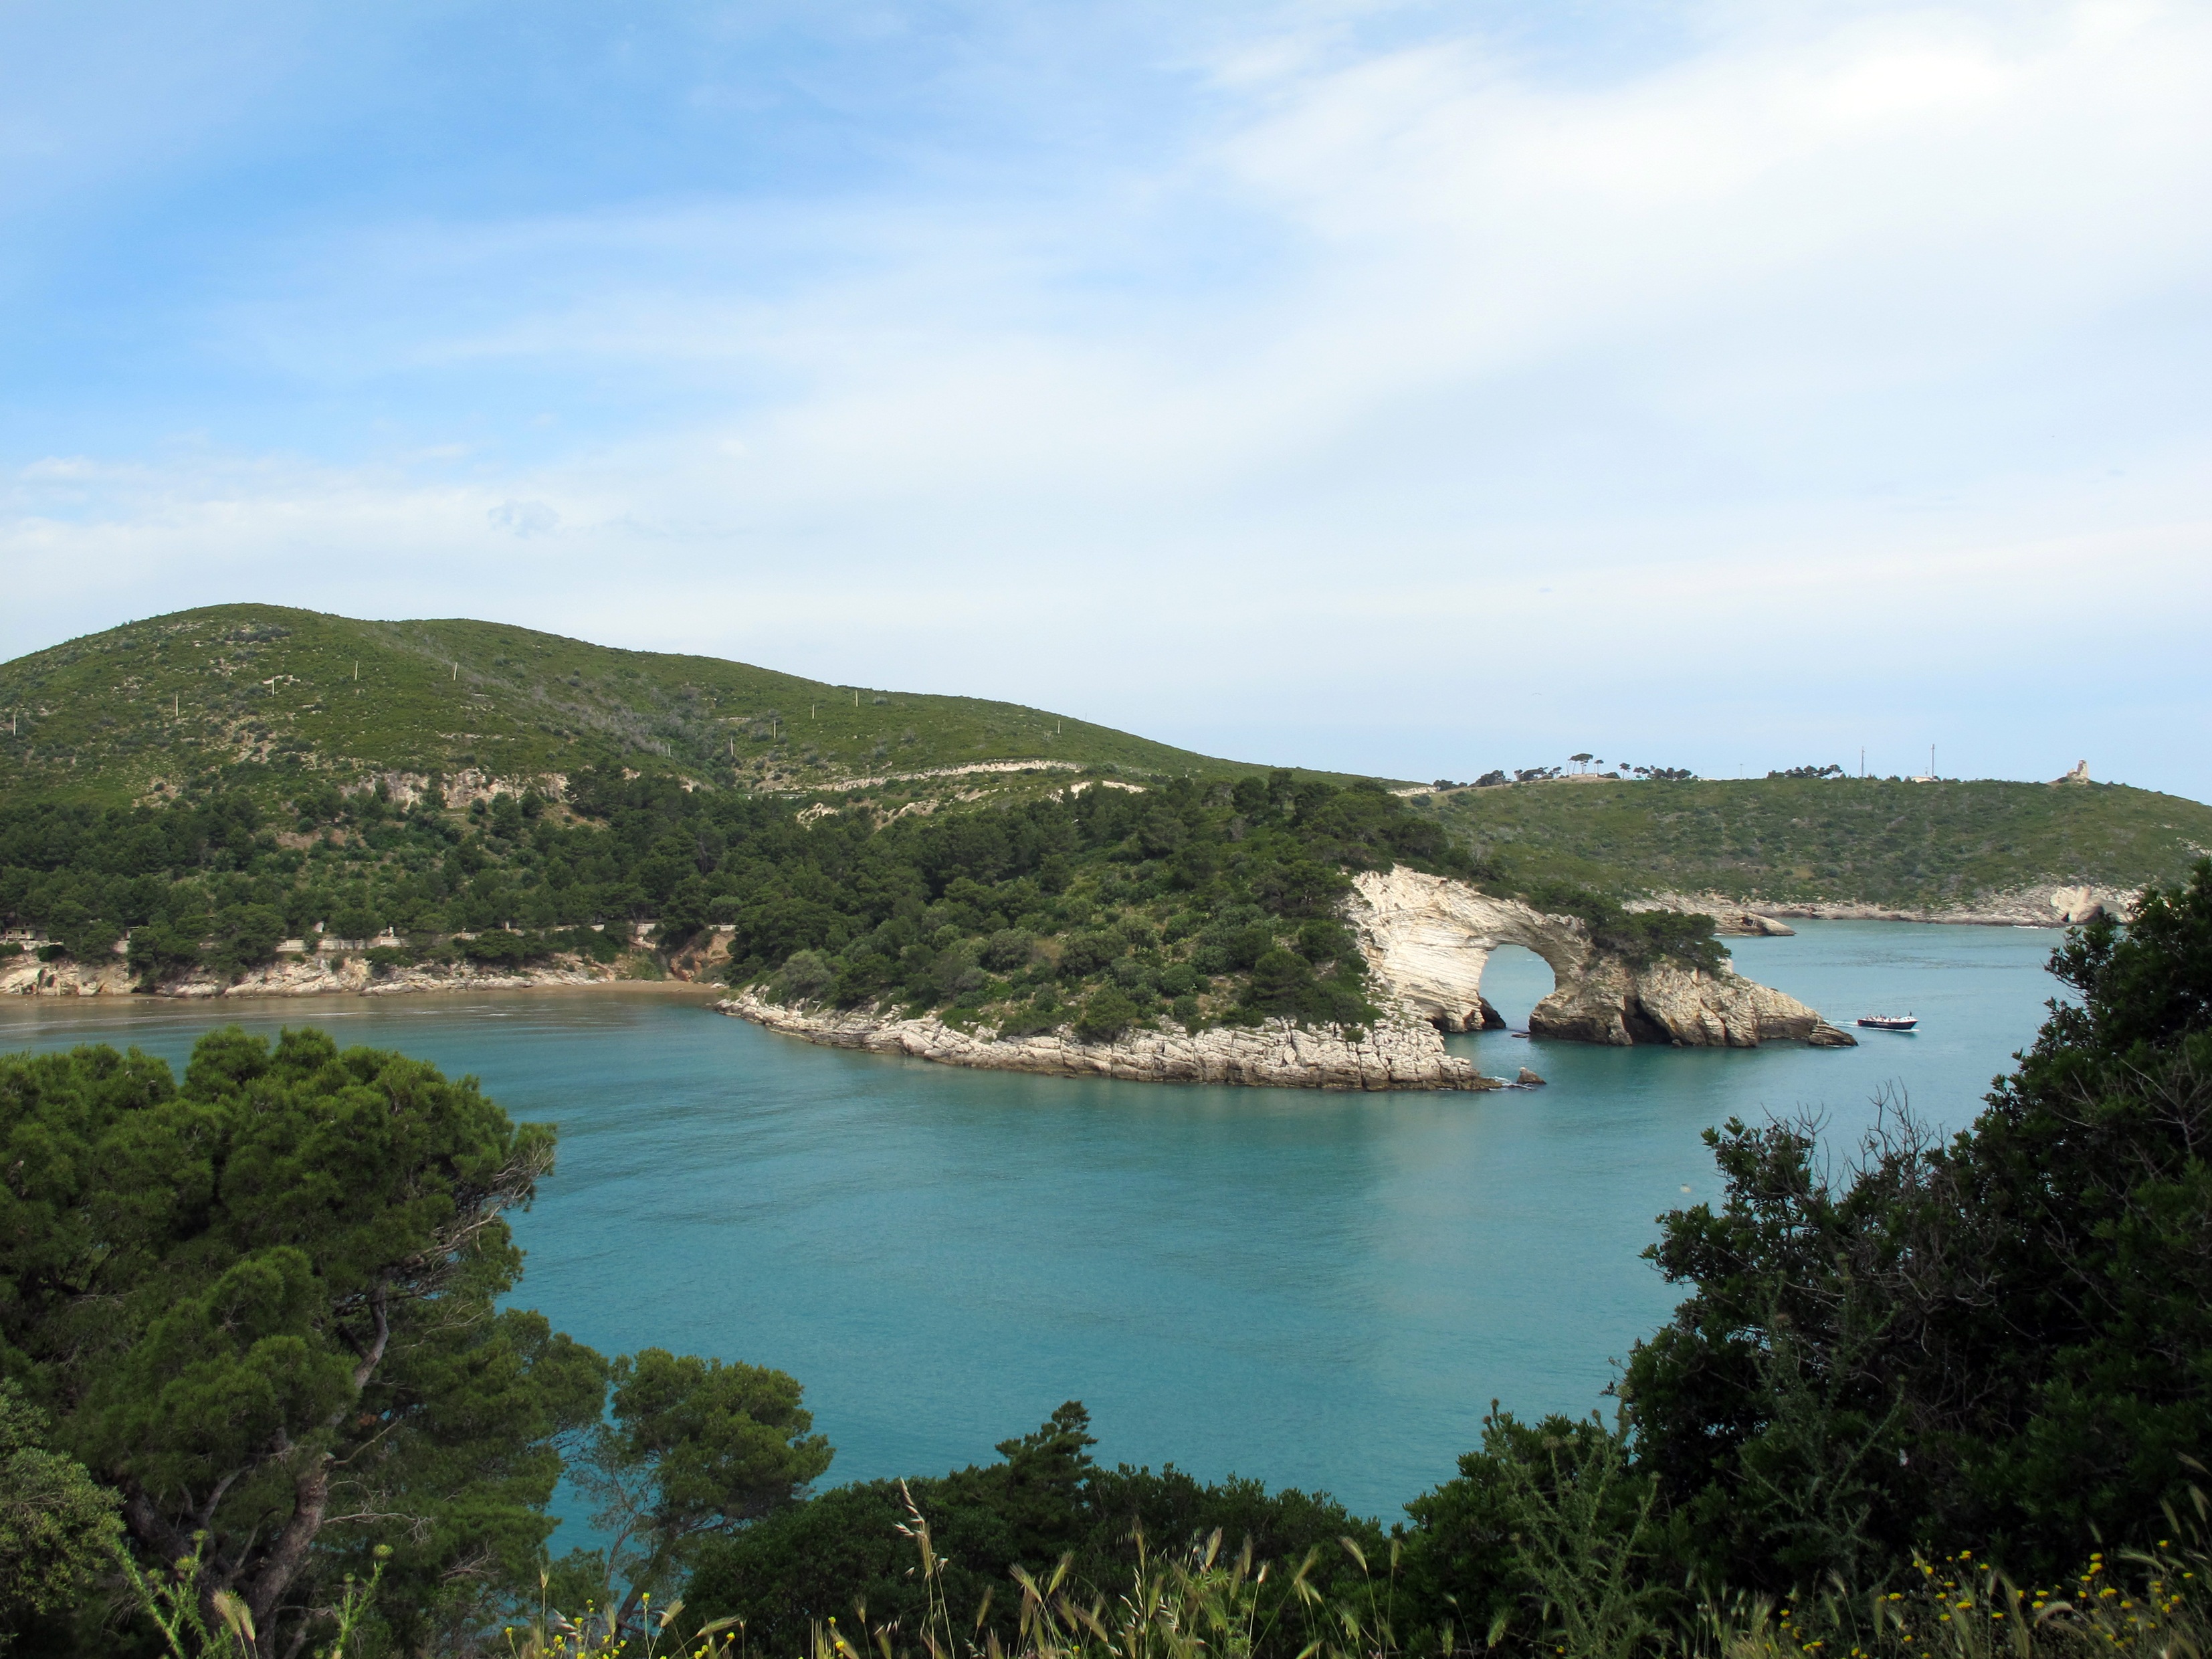
landscape, sea, coast, water, hill, shore, lake, cliff, cove, lagoon, bay, italy, reservoir, terrain, body of water, loch, booked, cape, gargano